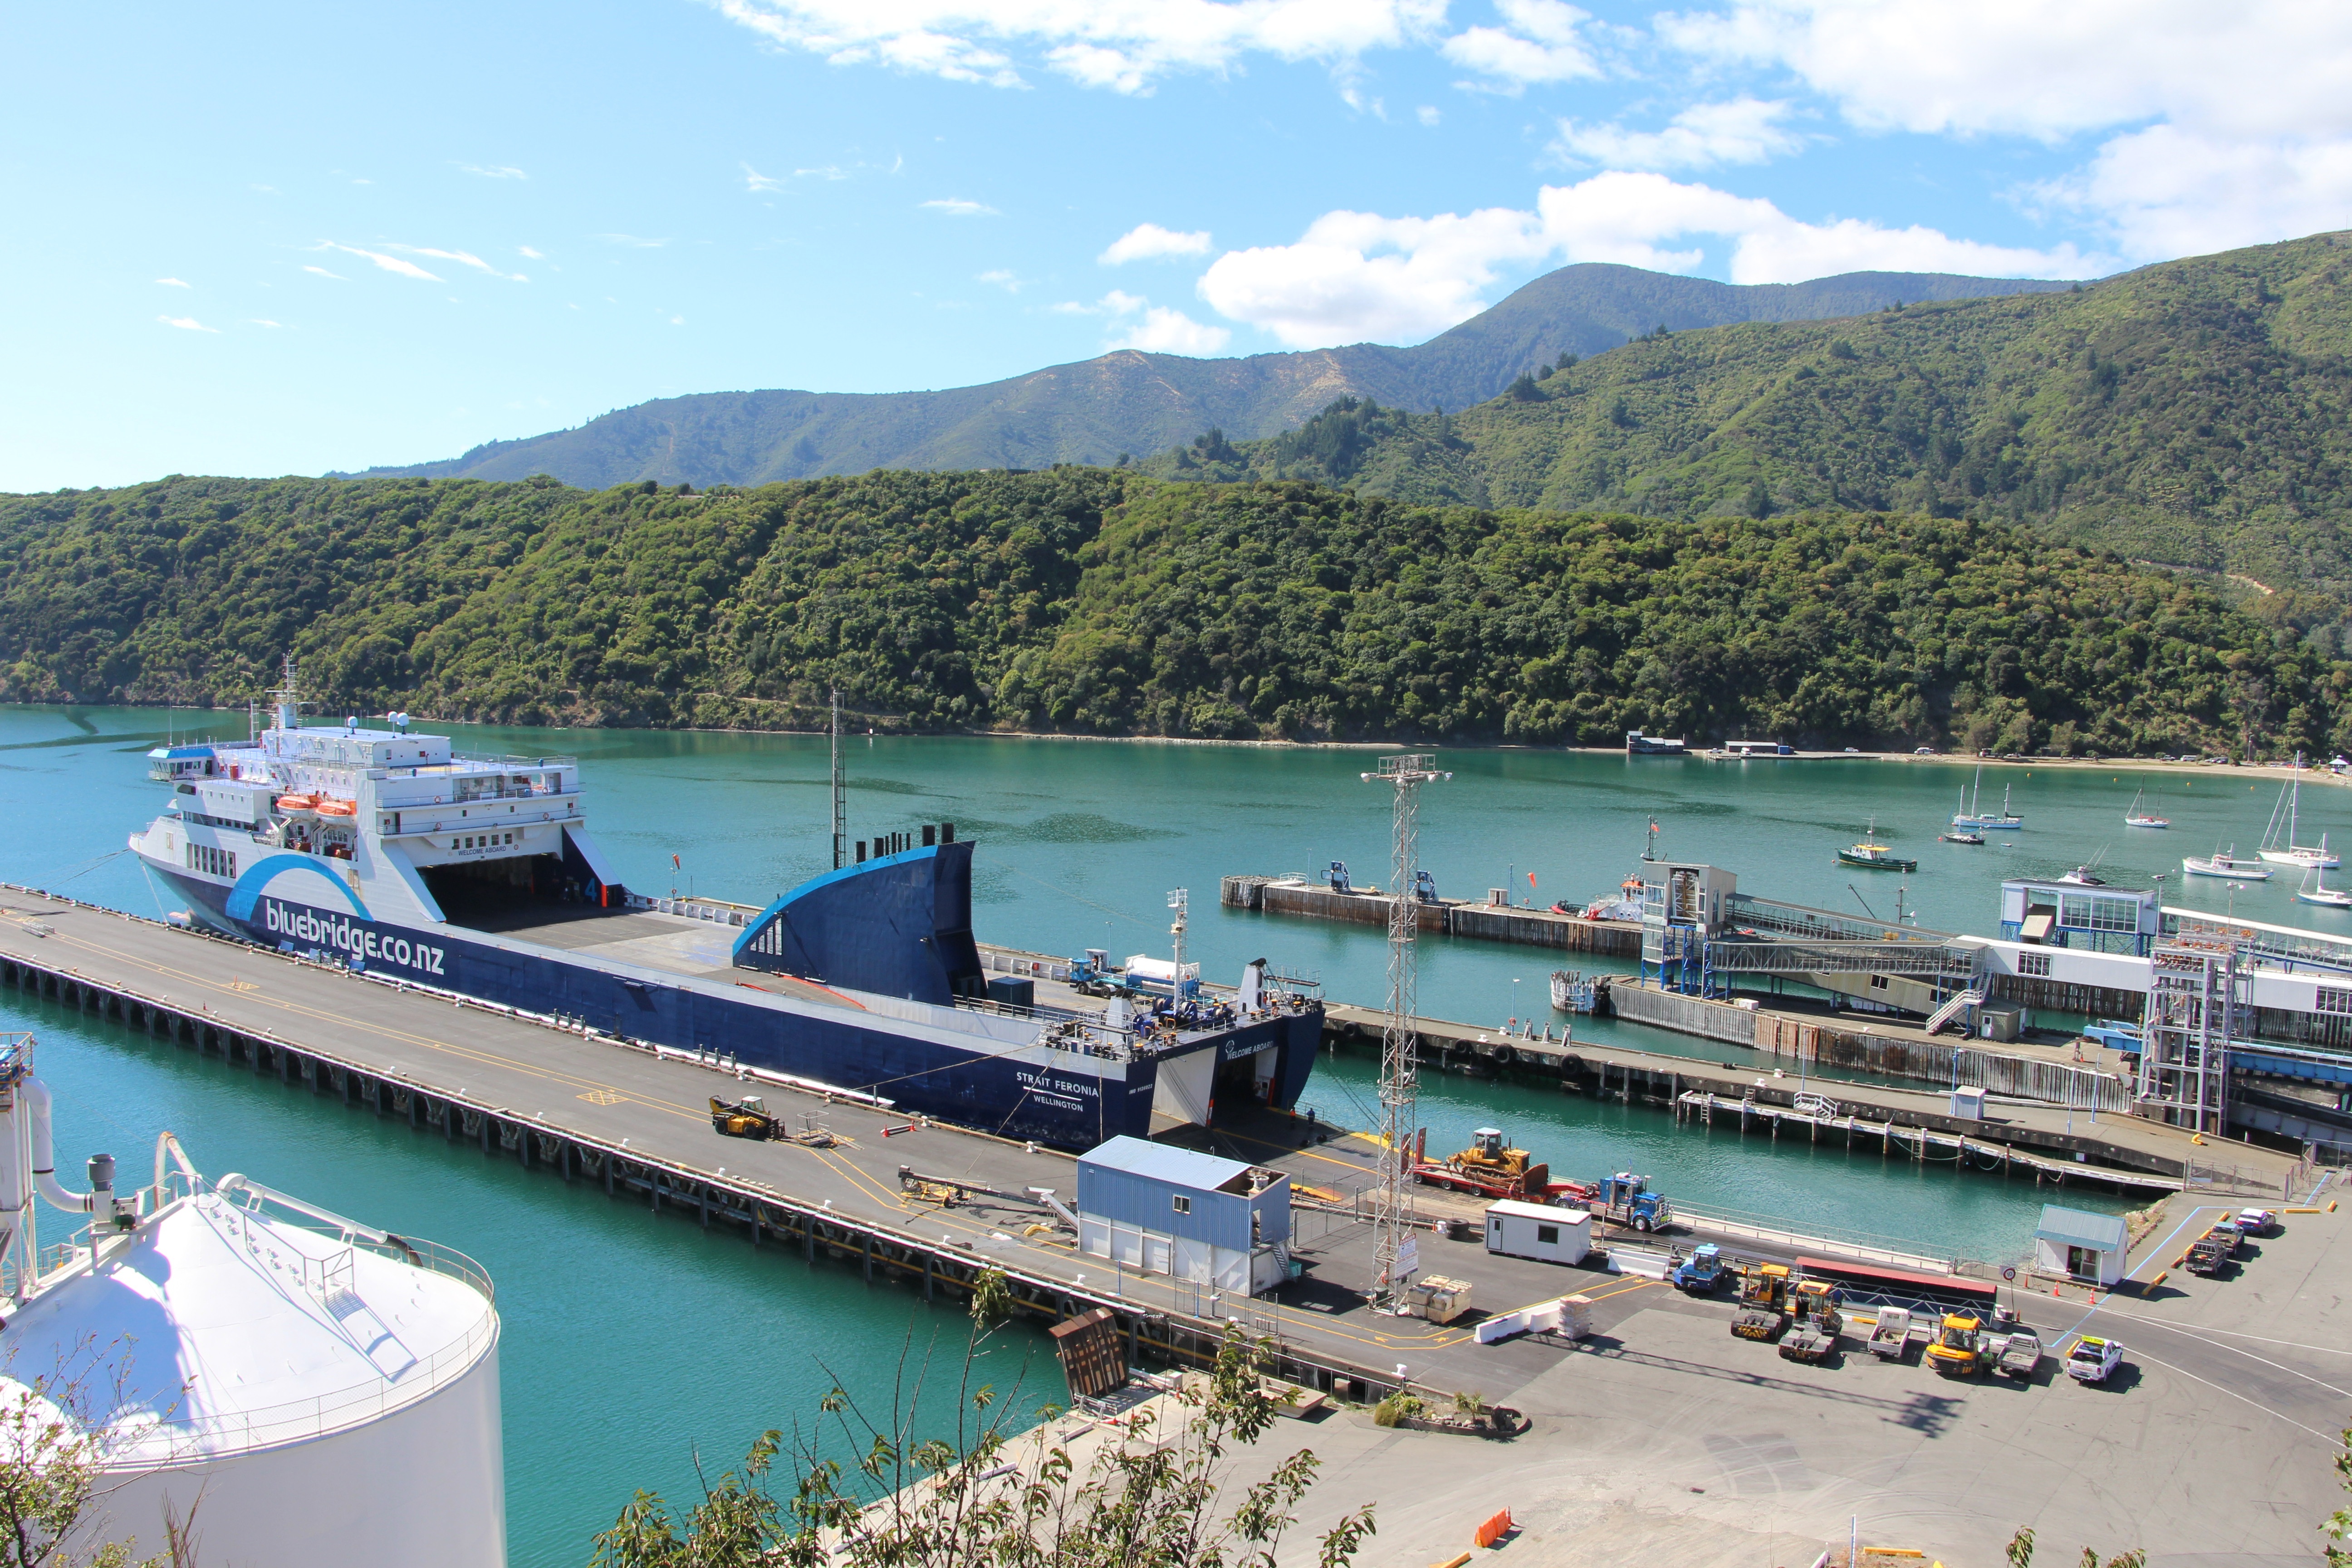
sea, coast, ocean, dock, boat, pier, ship, travel, transportation, vehicle, bay, harbor, marina, reservoir, port, waterway, ferry, infrastructure, channel, freight transport